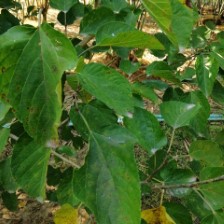
Variety: WhiteKing